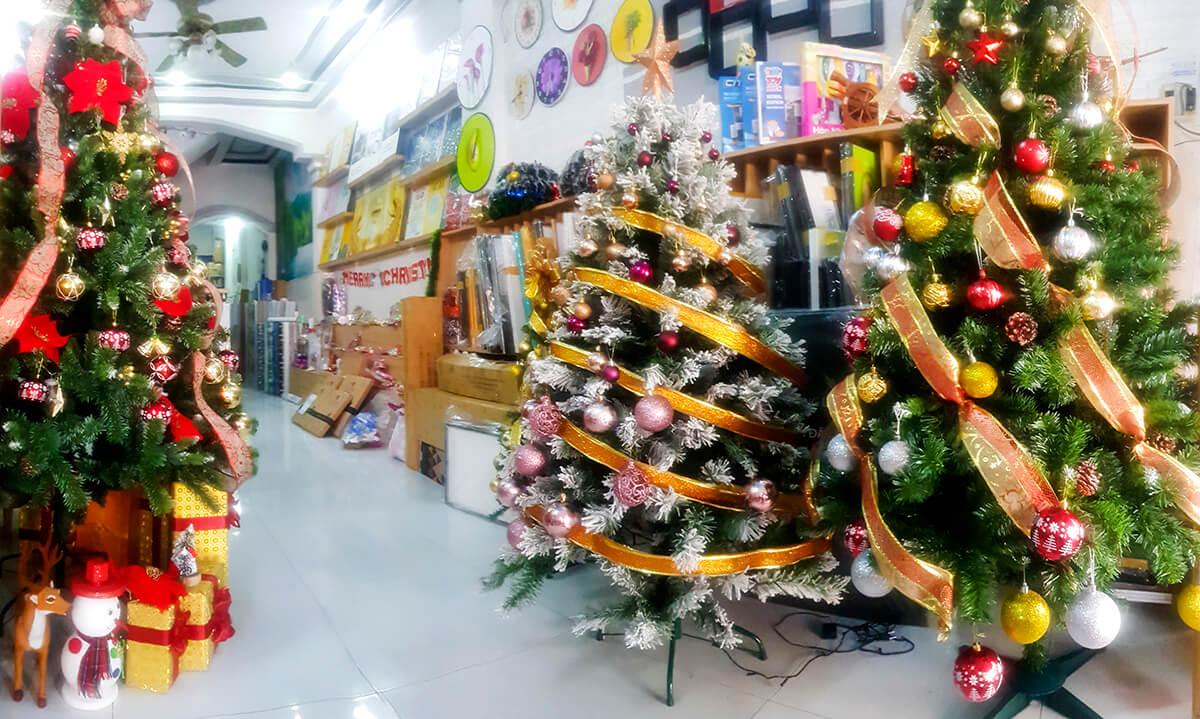
có nhiều món đồ trang trí xuất hiện ở trên những cây thông noel